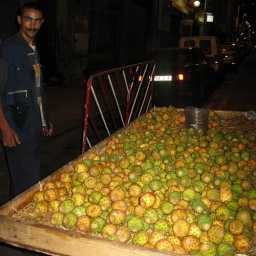
Cactus fruit sold on the street in Casablanca